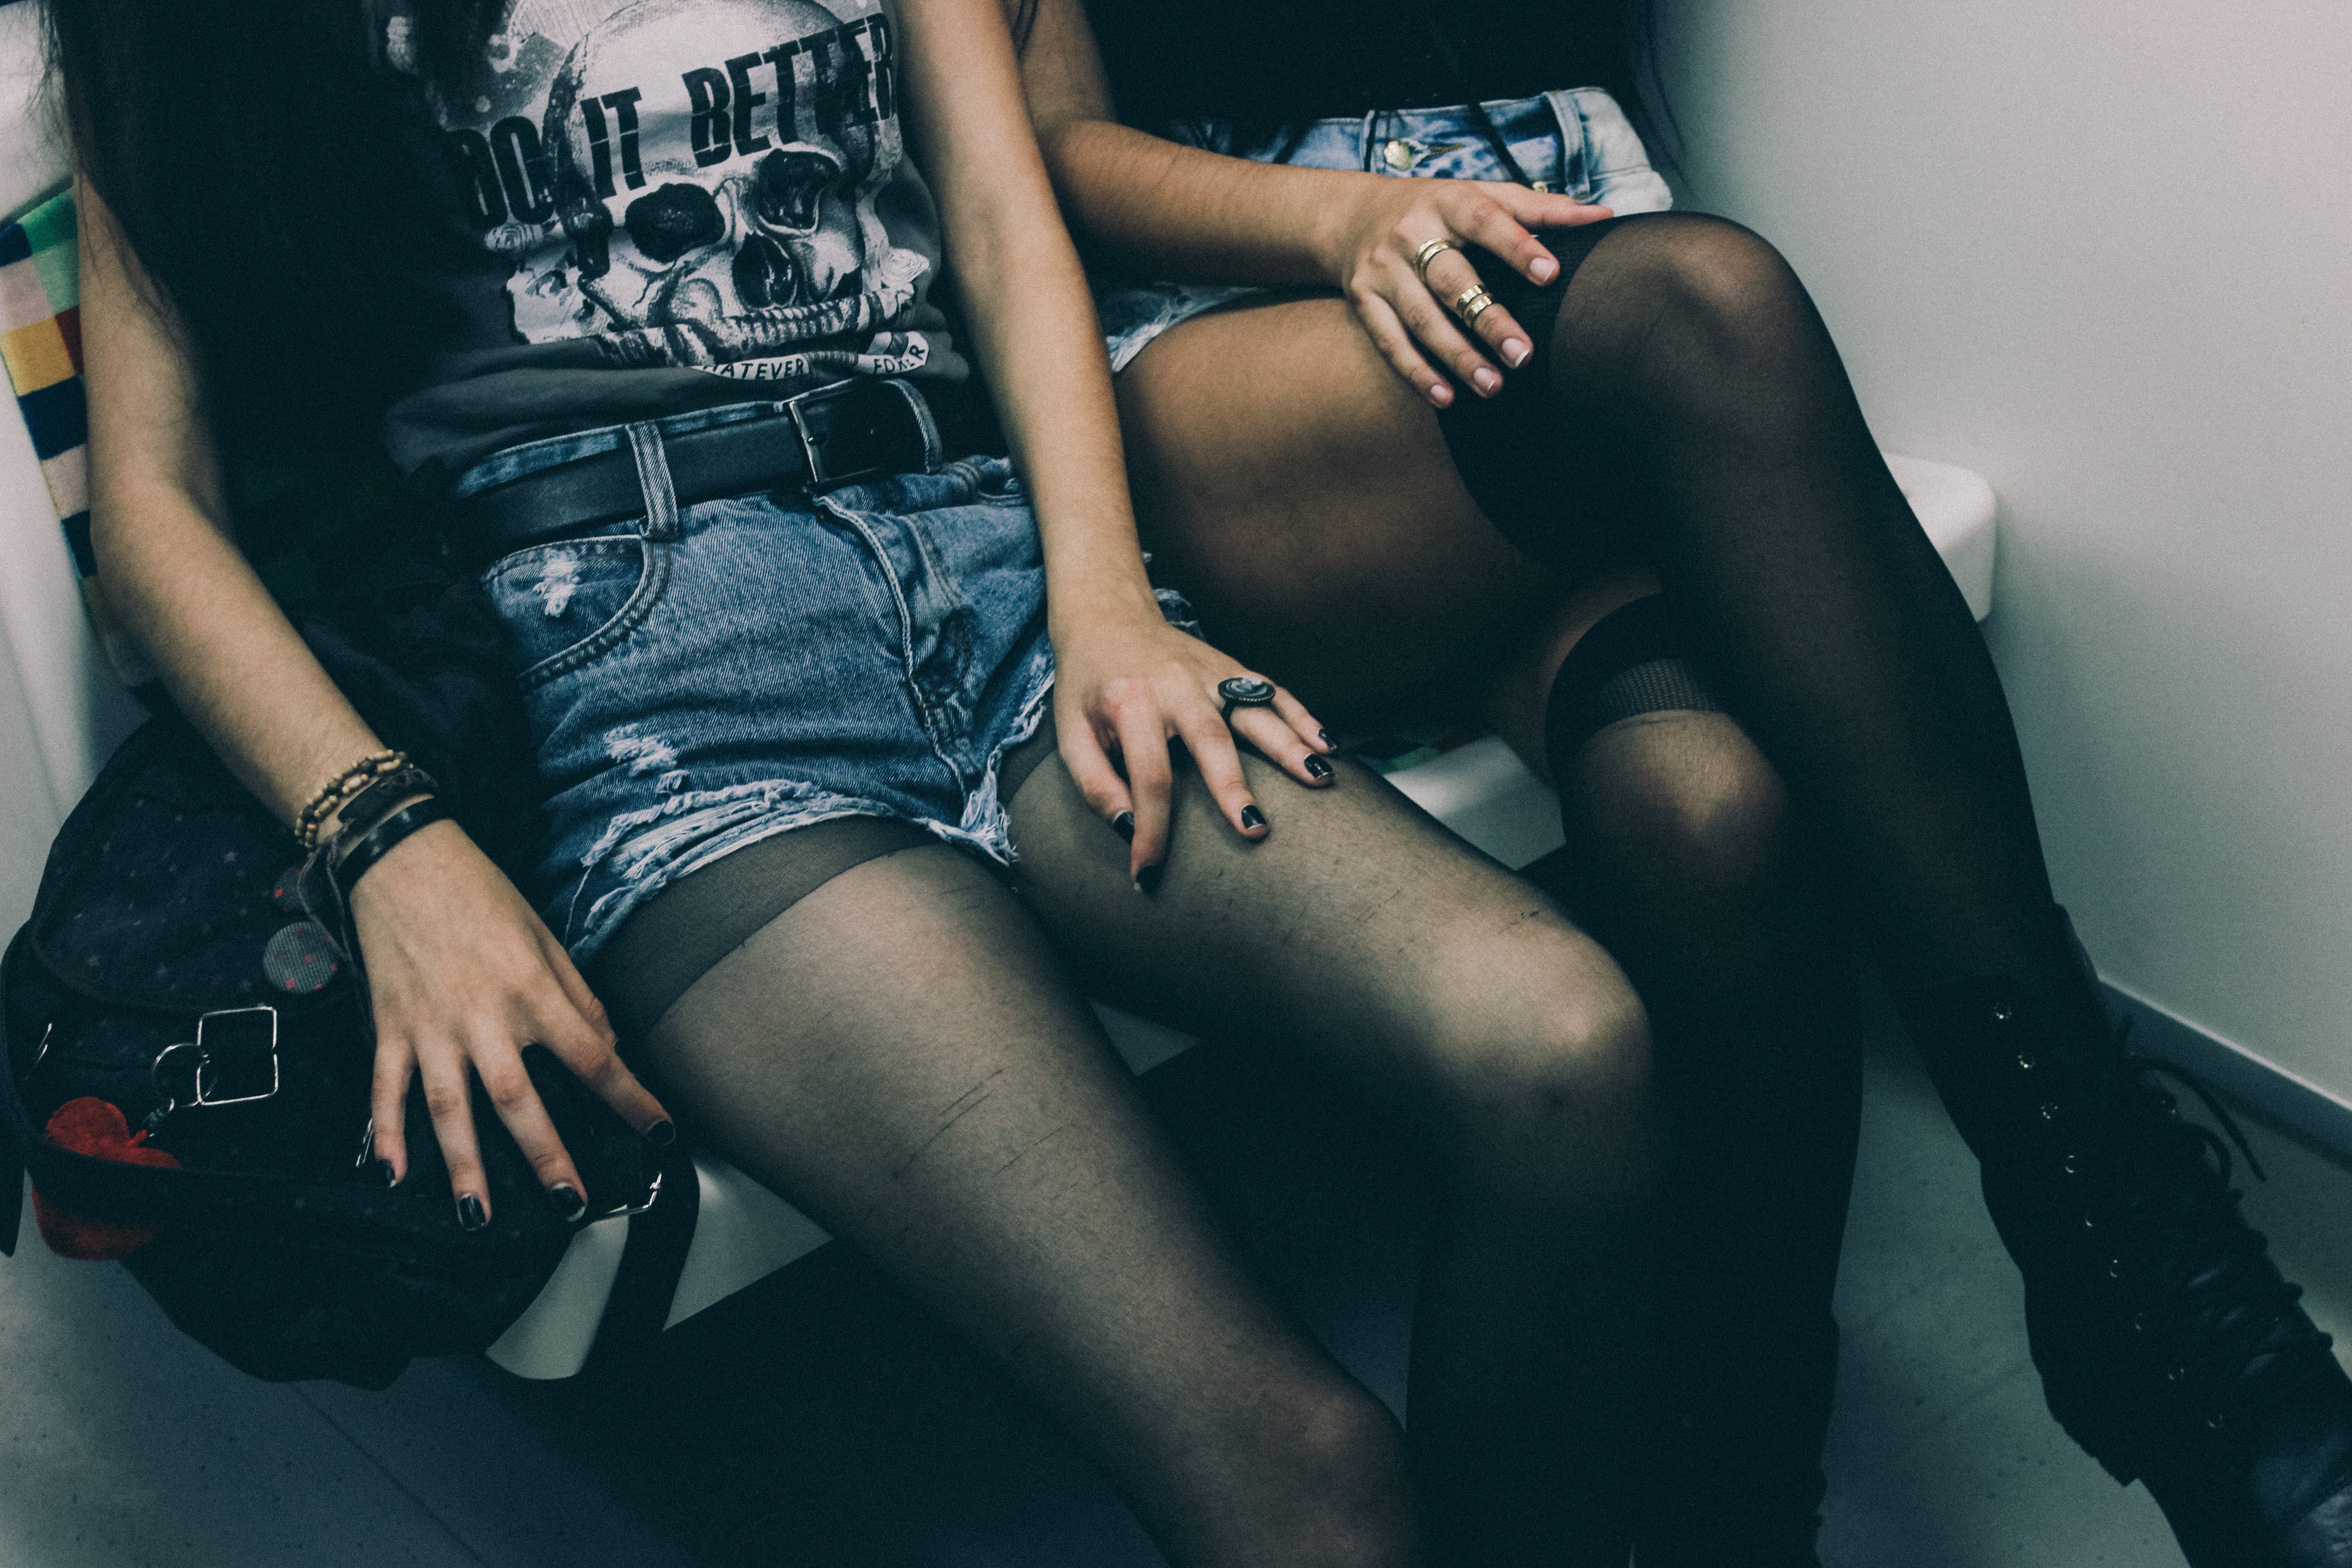
hand, girl, leg, model, fashion, clothing, black, lady, human body, thigh, footwear, photo shoot